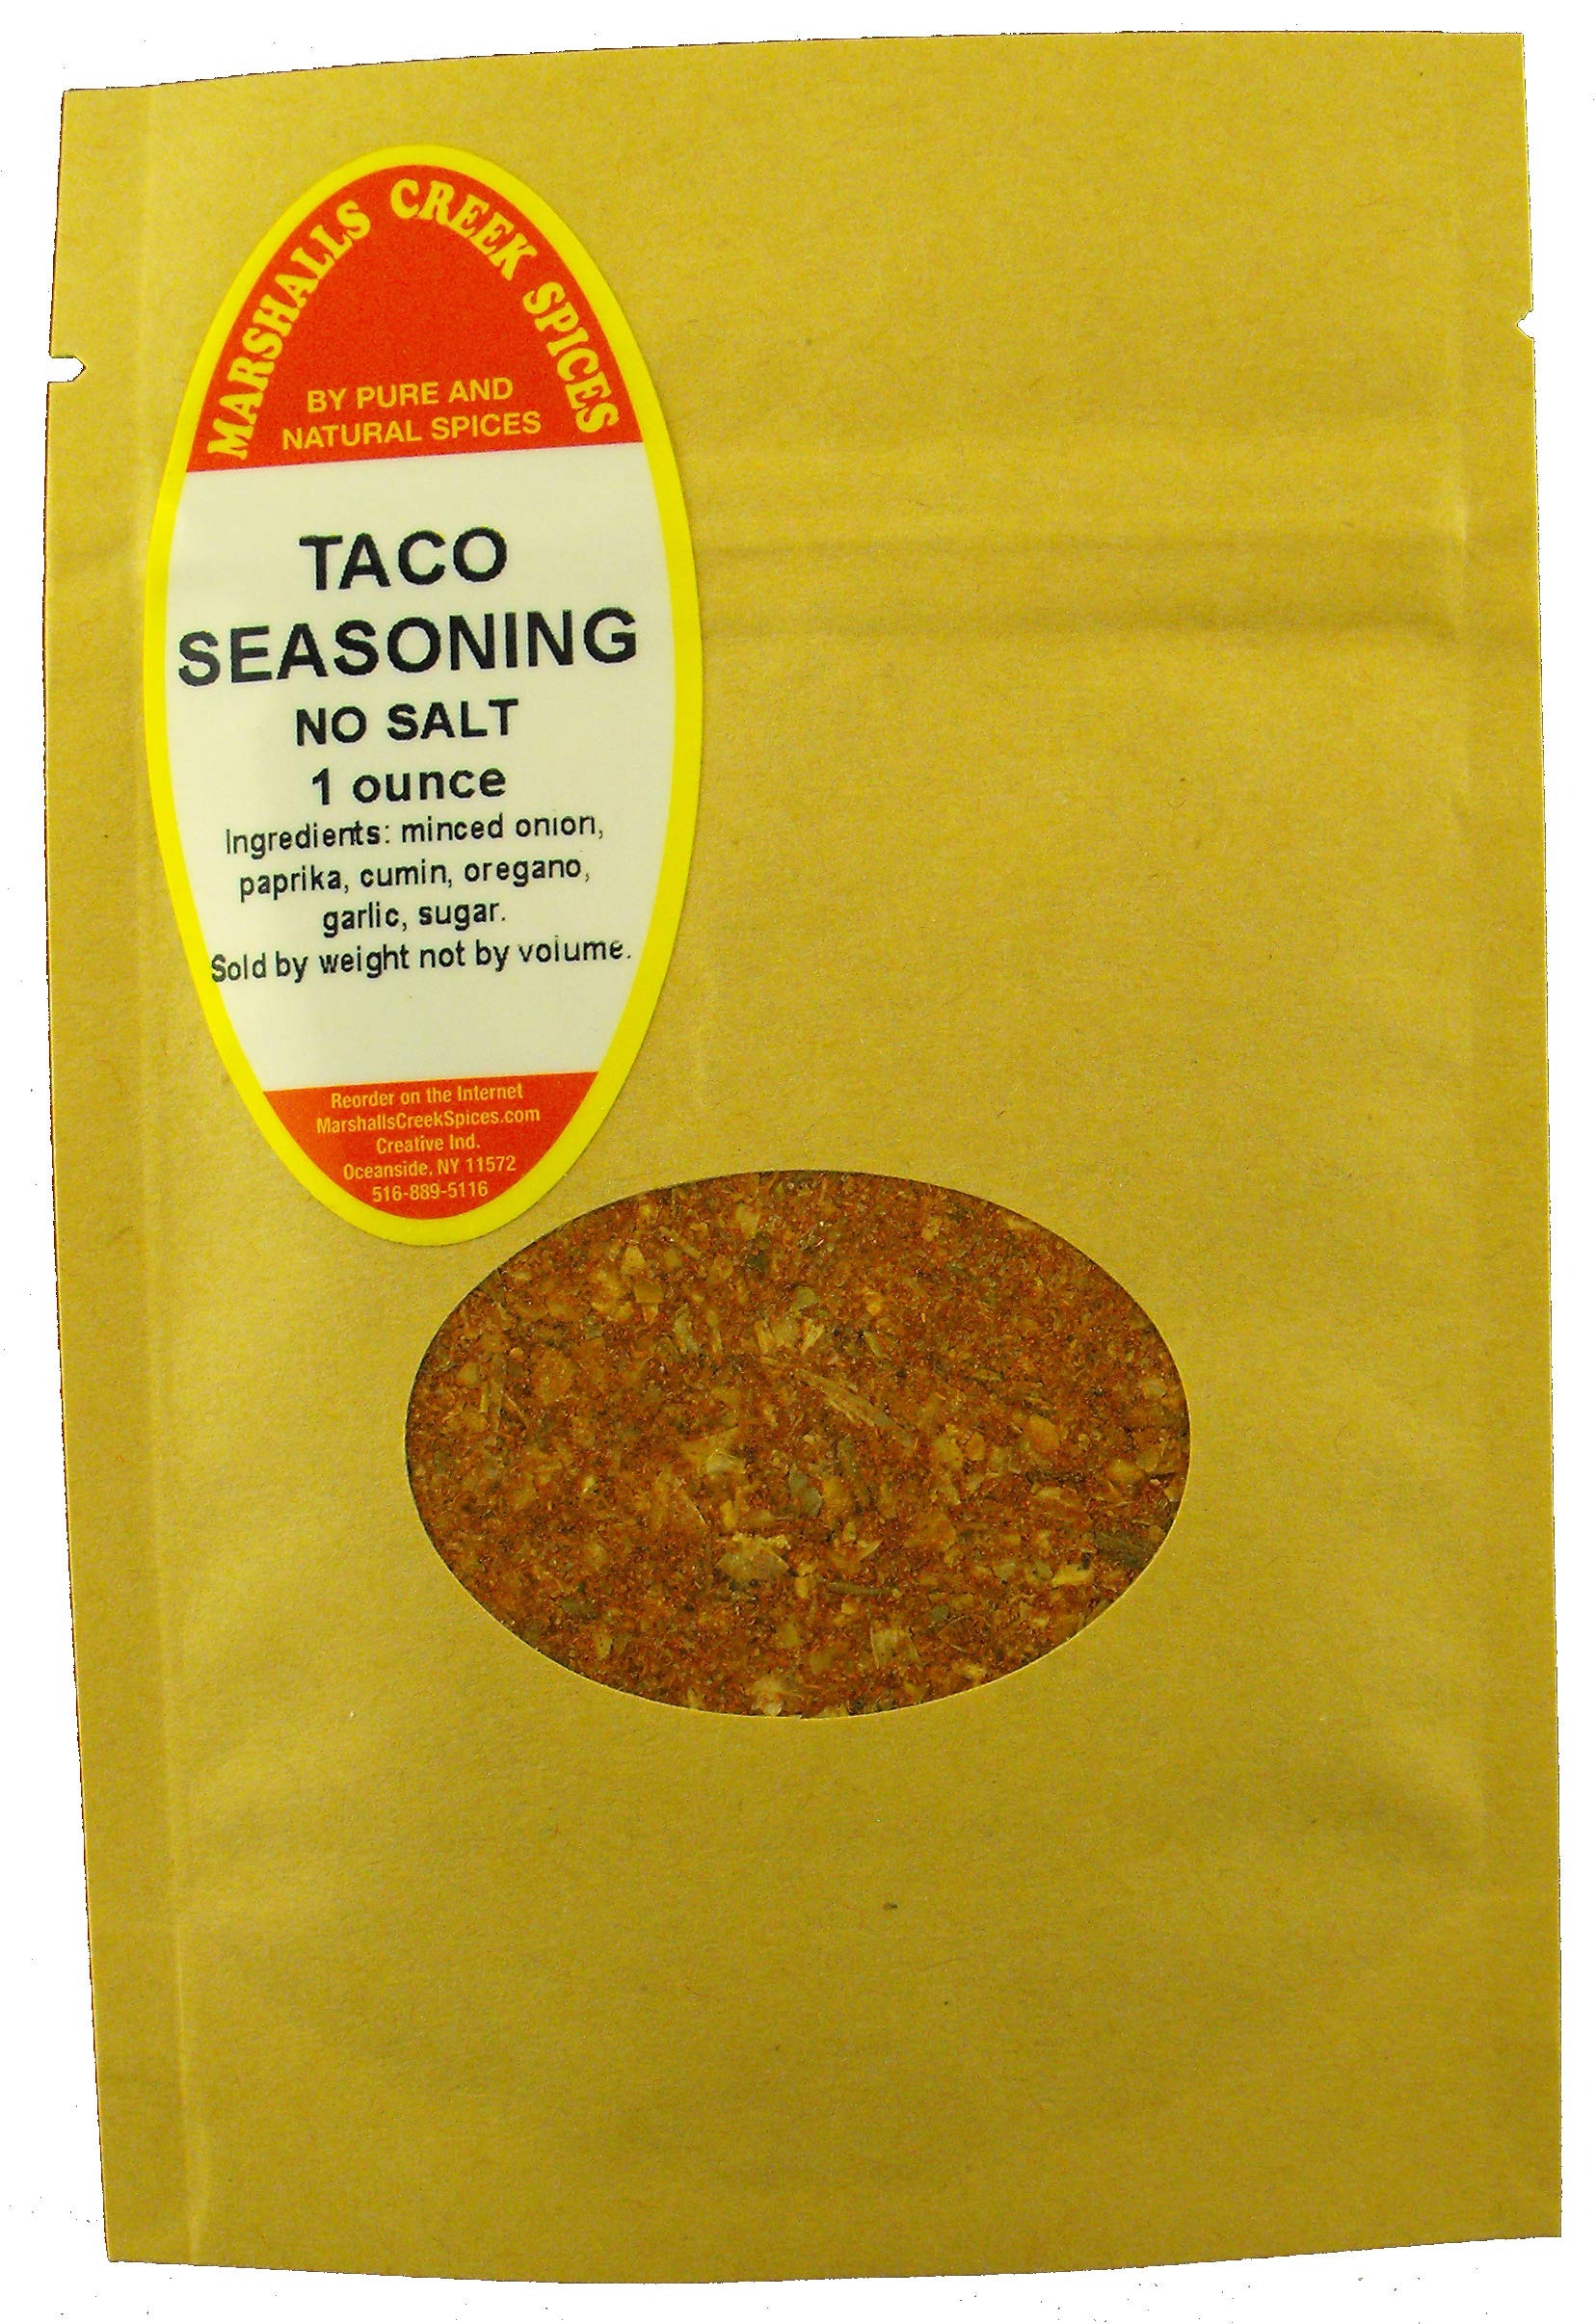
Item Name: Sample Size, EZ Meal Prep, TACO SEASONING NO SALTⓀ $3.49
Product Description: Ingredients: minced onion, paprika, cumin, oregano, garlic, sugar
Value: 1.0
Unit: Ounce

Price: 3.49